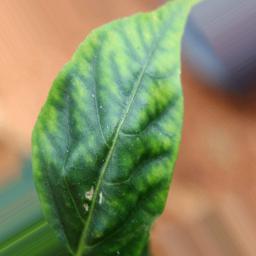
Label: nutritional